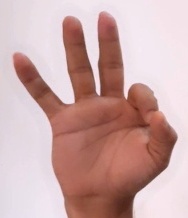
ASL sign: 9